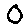
Label: 0